Question: Please indicate a possible affordance area of bicycle that can be used for sitting on
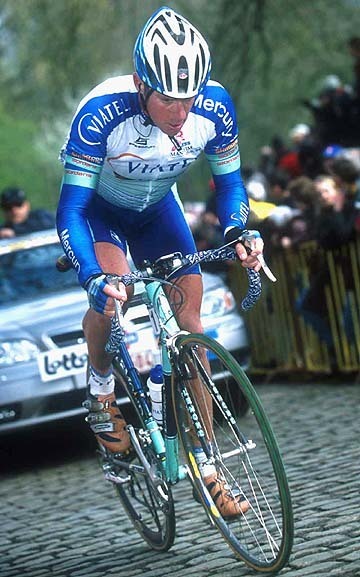
Answer: [52.587, 238.719, 107.372, 271.59]